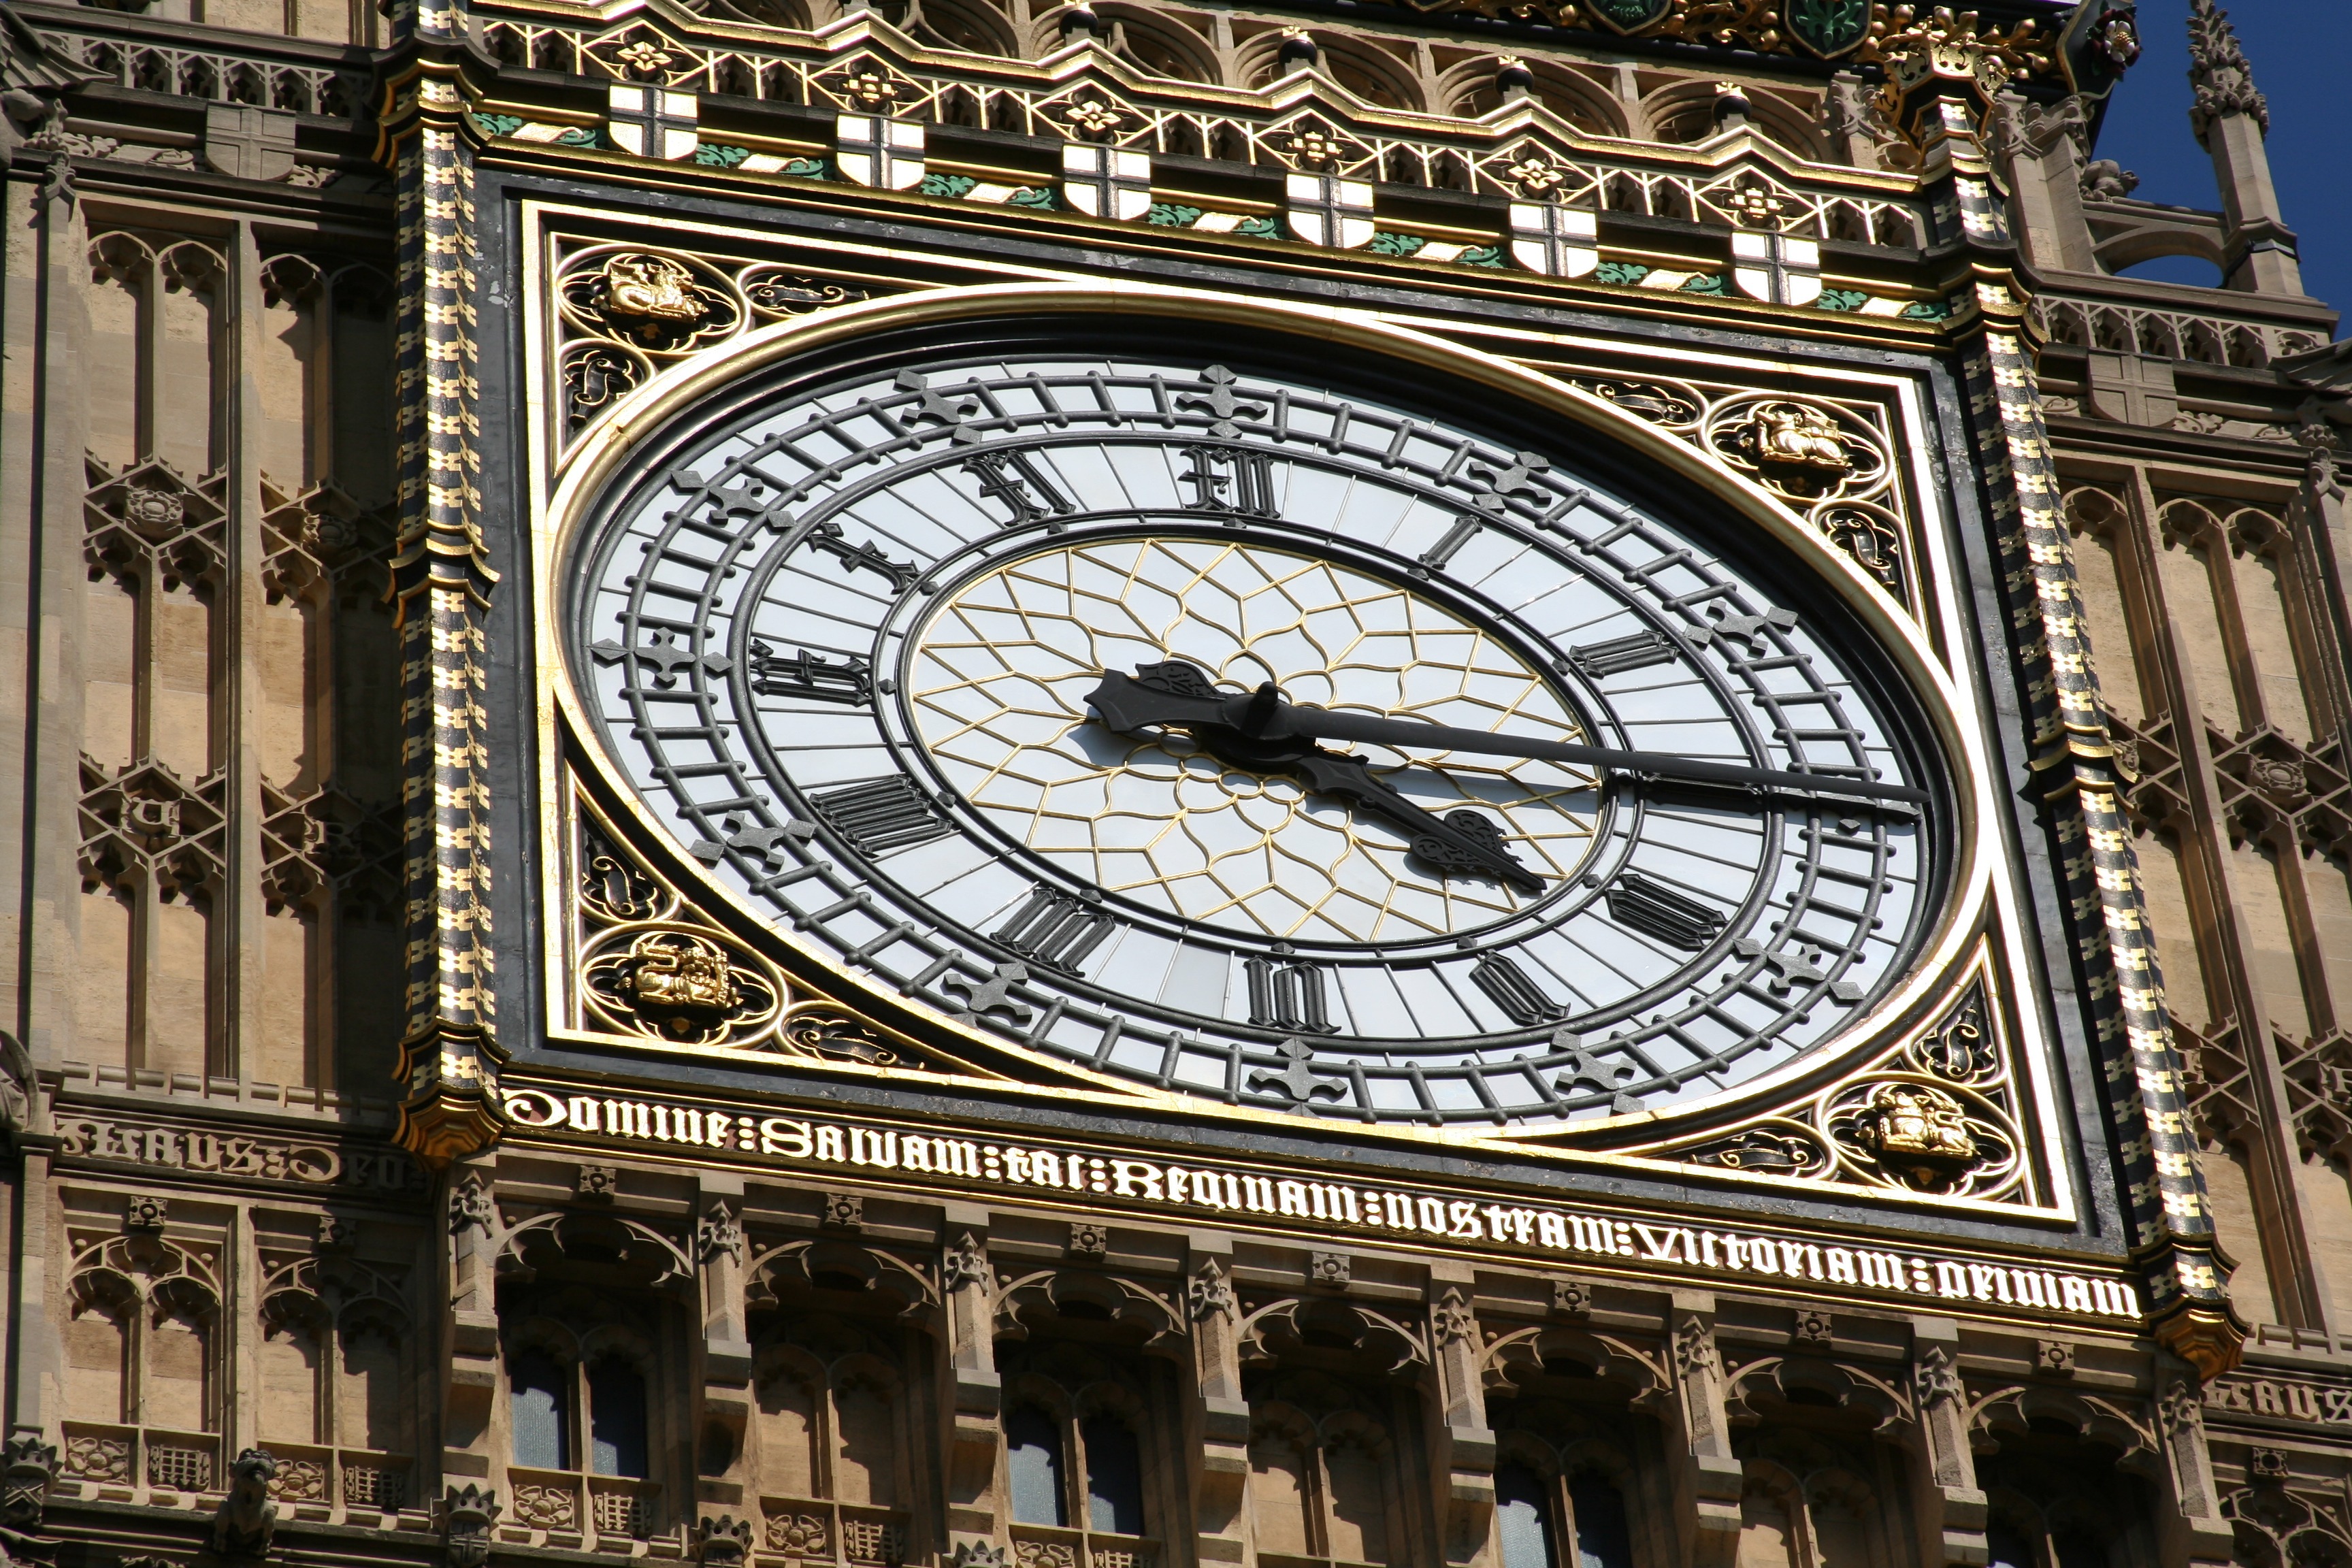
architecture, structure, window, clock, time, building, arch, tower, landmark, facade, church, cathedral, historic, place of worship, big ben, close up, baptistery, england, london, parliament, symmetry, british, synagogue, famous, detail, historical, westminster, basilica, dome, chime, chimes, time indicating, gothic architecture, ancient history